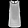
Label: T - shirt / top